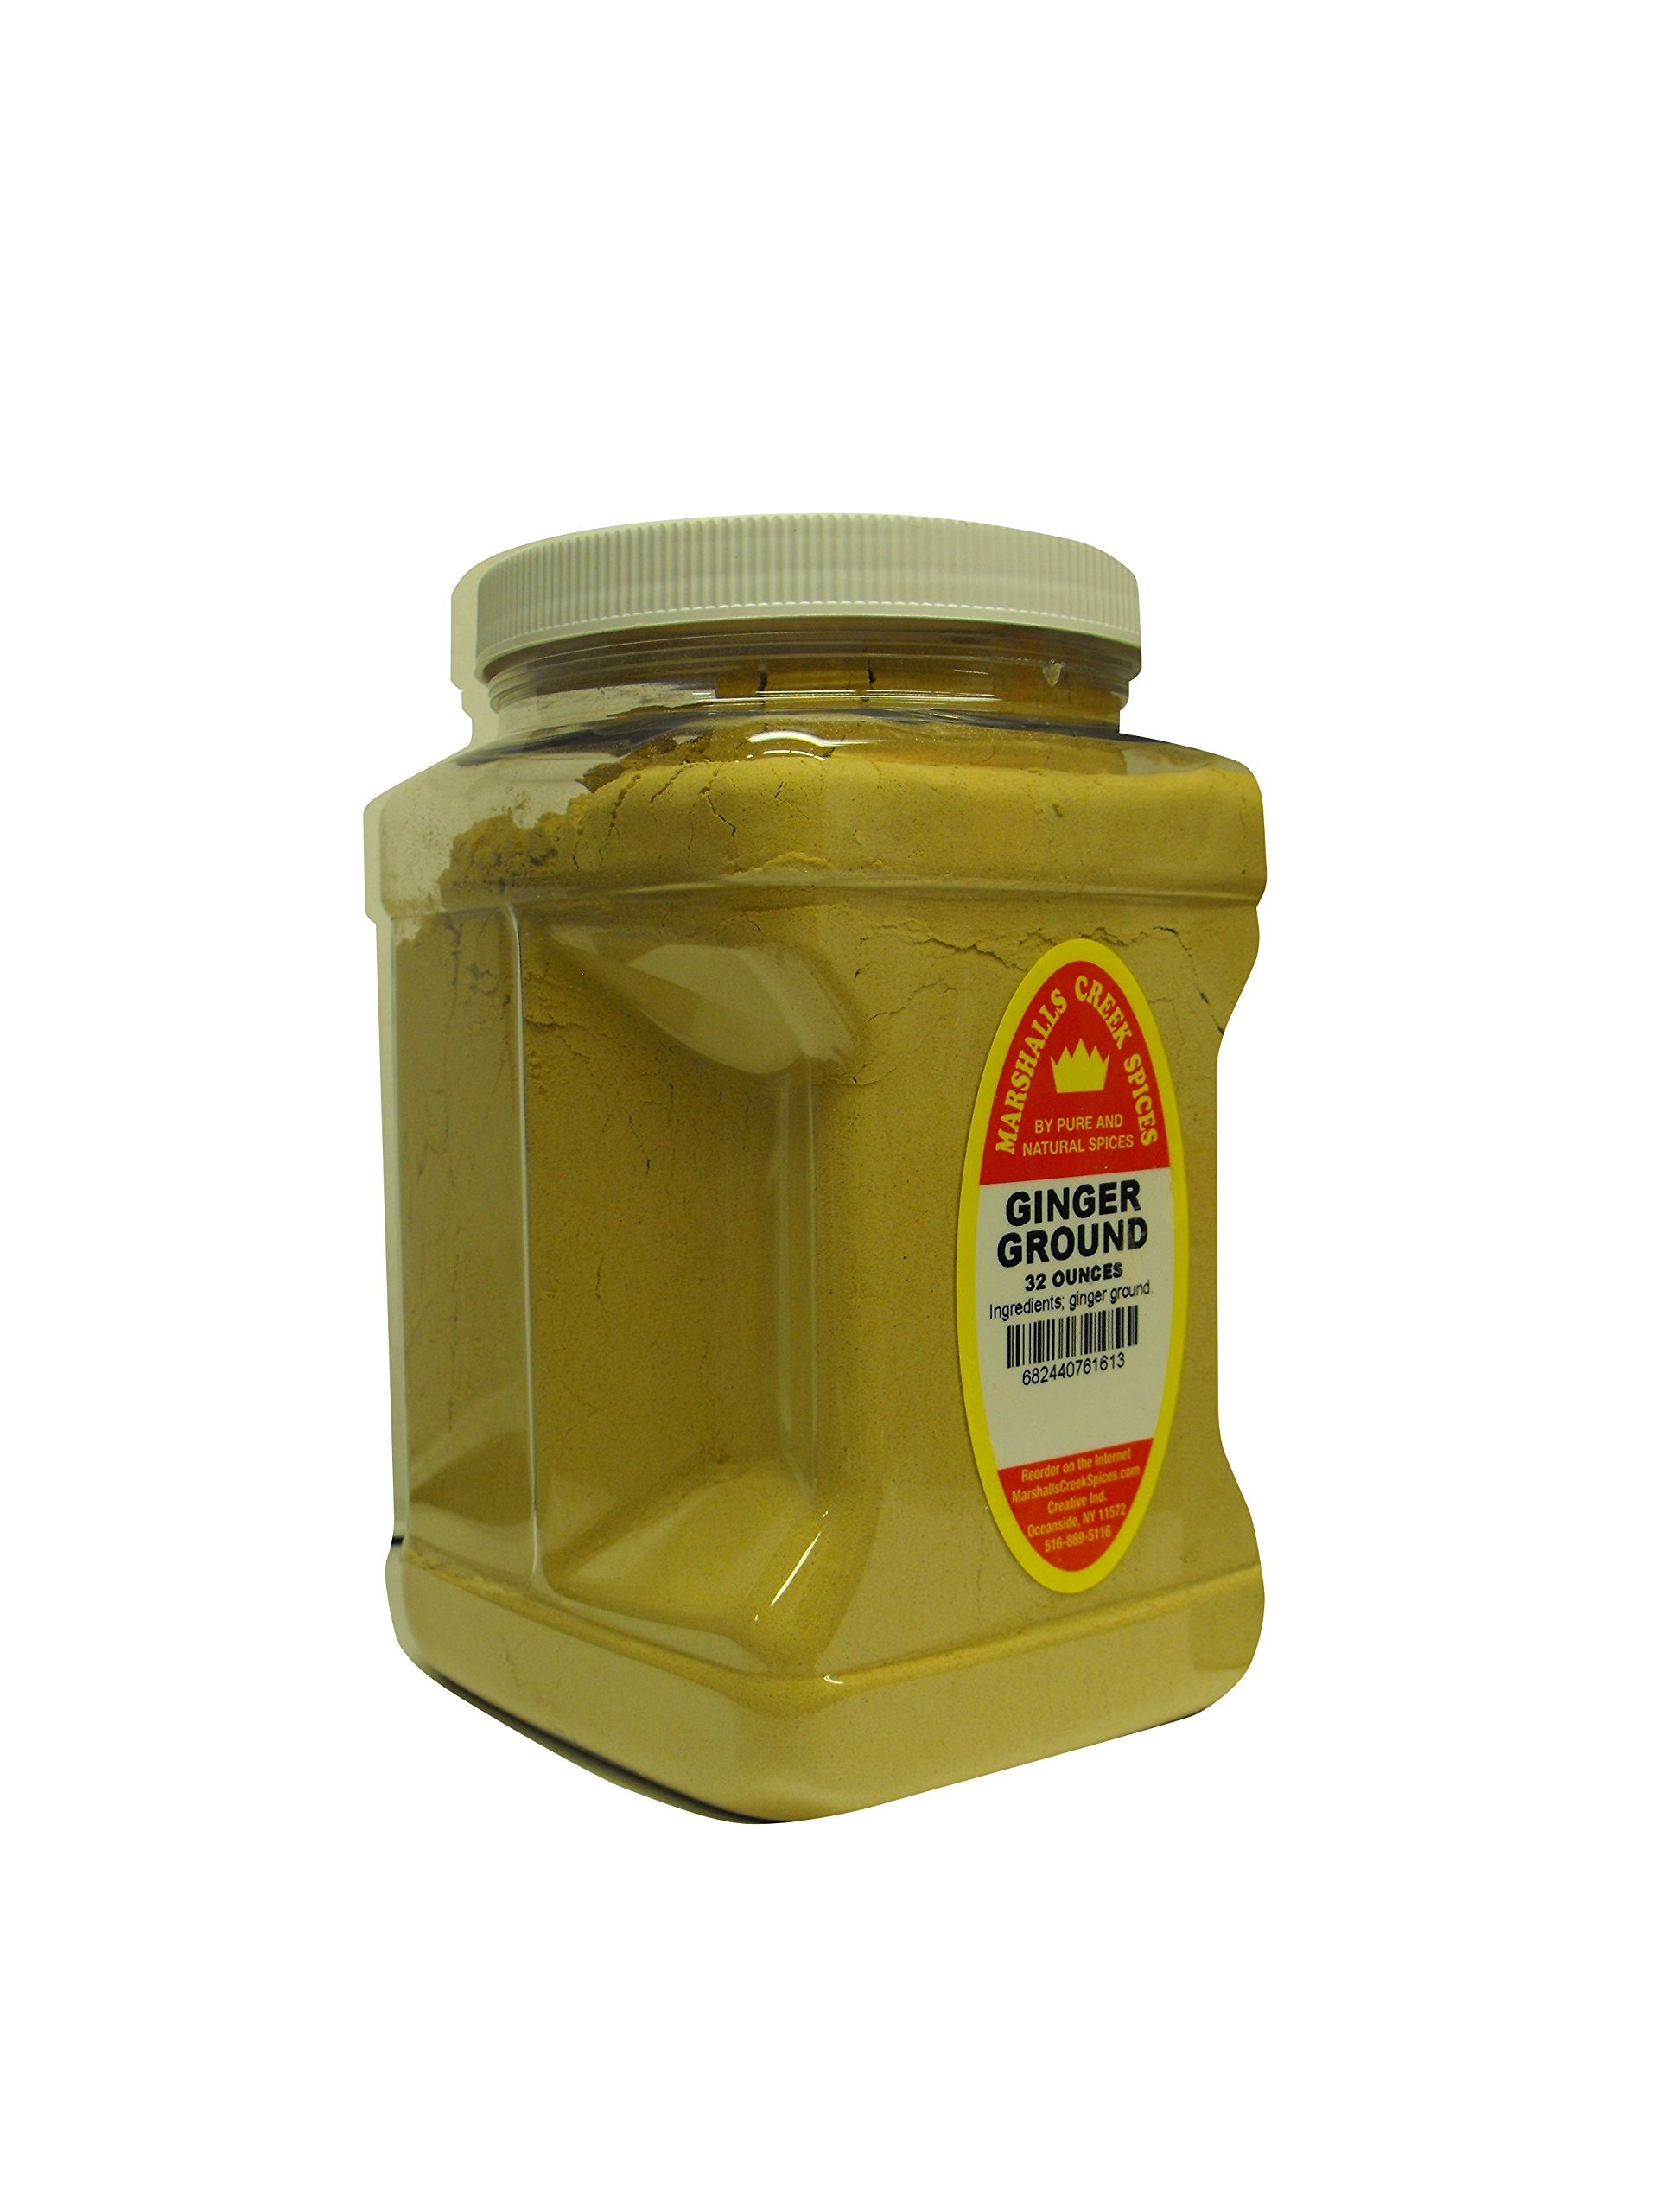
Item Name: Family Size Marshalls Creek Spices Ginger Ground, 32 Ounces …
Bullet Point 1: Marshalls Creek Spices buys in small quantities and packs weekly providing the freshest spices possible. Fresher spices means more flavor and a longer shelf life.
Bullet Point 2: No Fillers - No MSG
Bullet Point 3: All Natural & Kosher
Bullet Point 4: Our Store On Amazon. Copy & Paste https://www.amazon.com/stores/page/78253499-C1B3-4400-8F47-54B4E41C13D1
Bullet Point 5: Flat Rate Shipping Per Order. No Limit
Product Description: Ingredients; ginger ground
Value: 32.0
Unit: Ounce

Price: 25.94